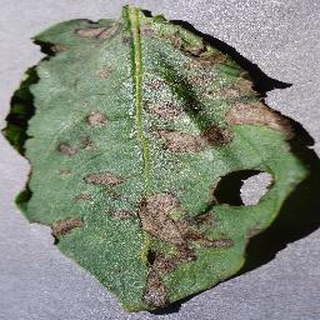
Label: potato_early_blight